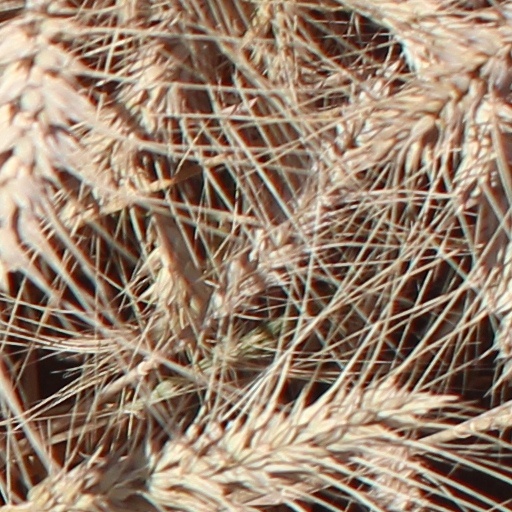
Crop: wheat